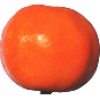
Label: Clementine 1